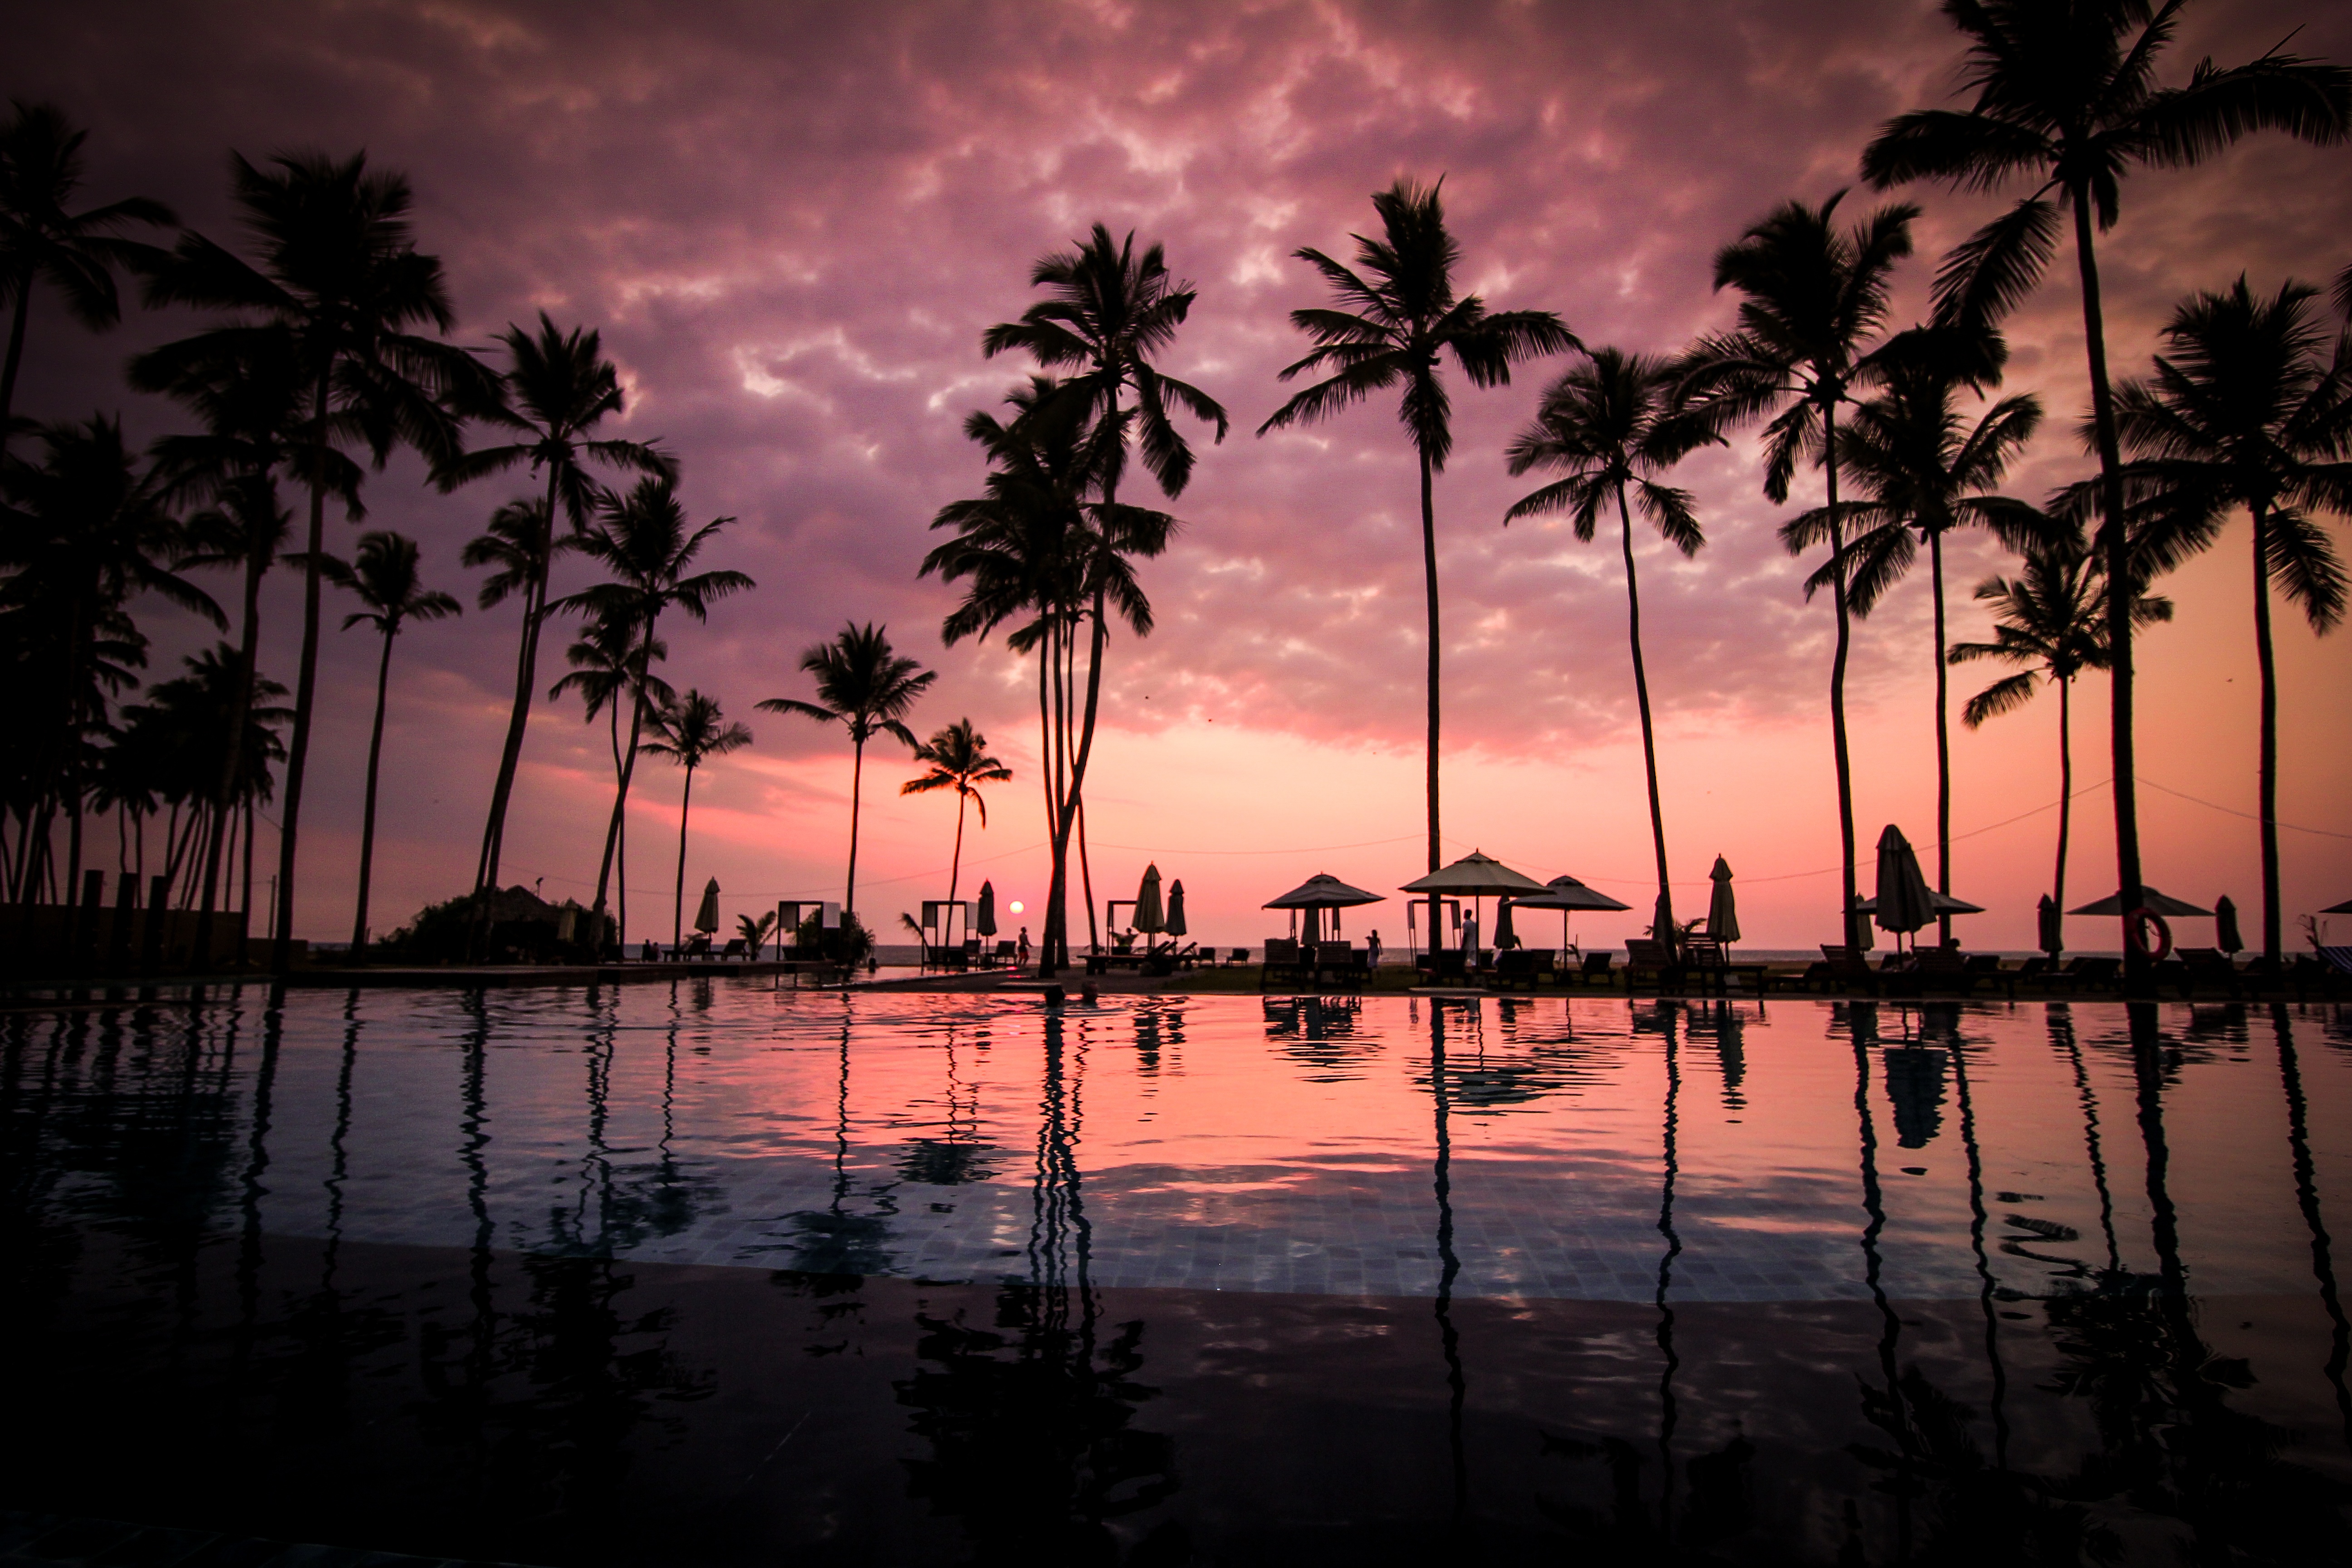
sea, tree, water, nature, cloud, sky, sunrise, sunset, sunlight, morning, dawn, dusk, evening, reflection, palm, resort, afterglow, arecales